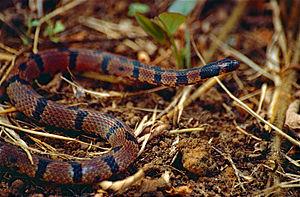
Atractus schach est une espèce de serpents de la famille des Dipsadidae.